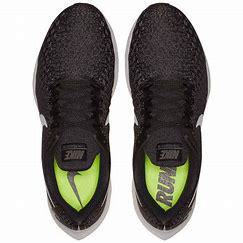
Brand: Nike
Model: Air Zoom Pegasus 35